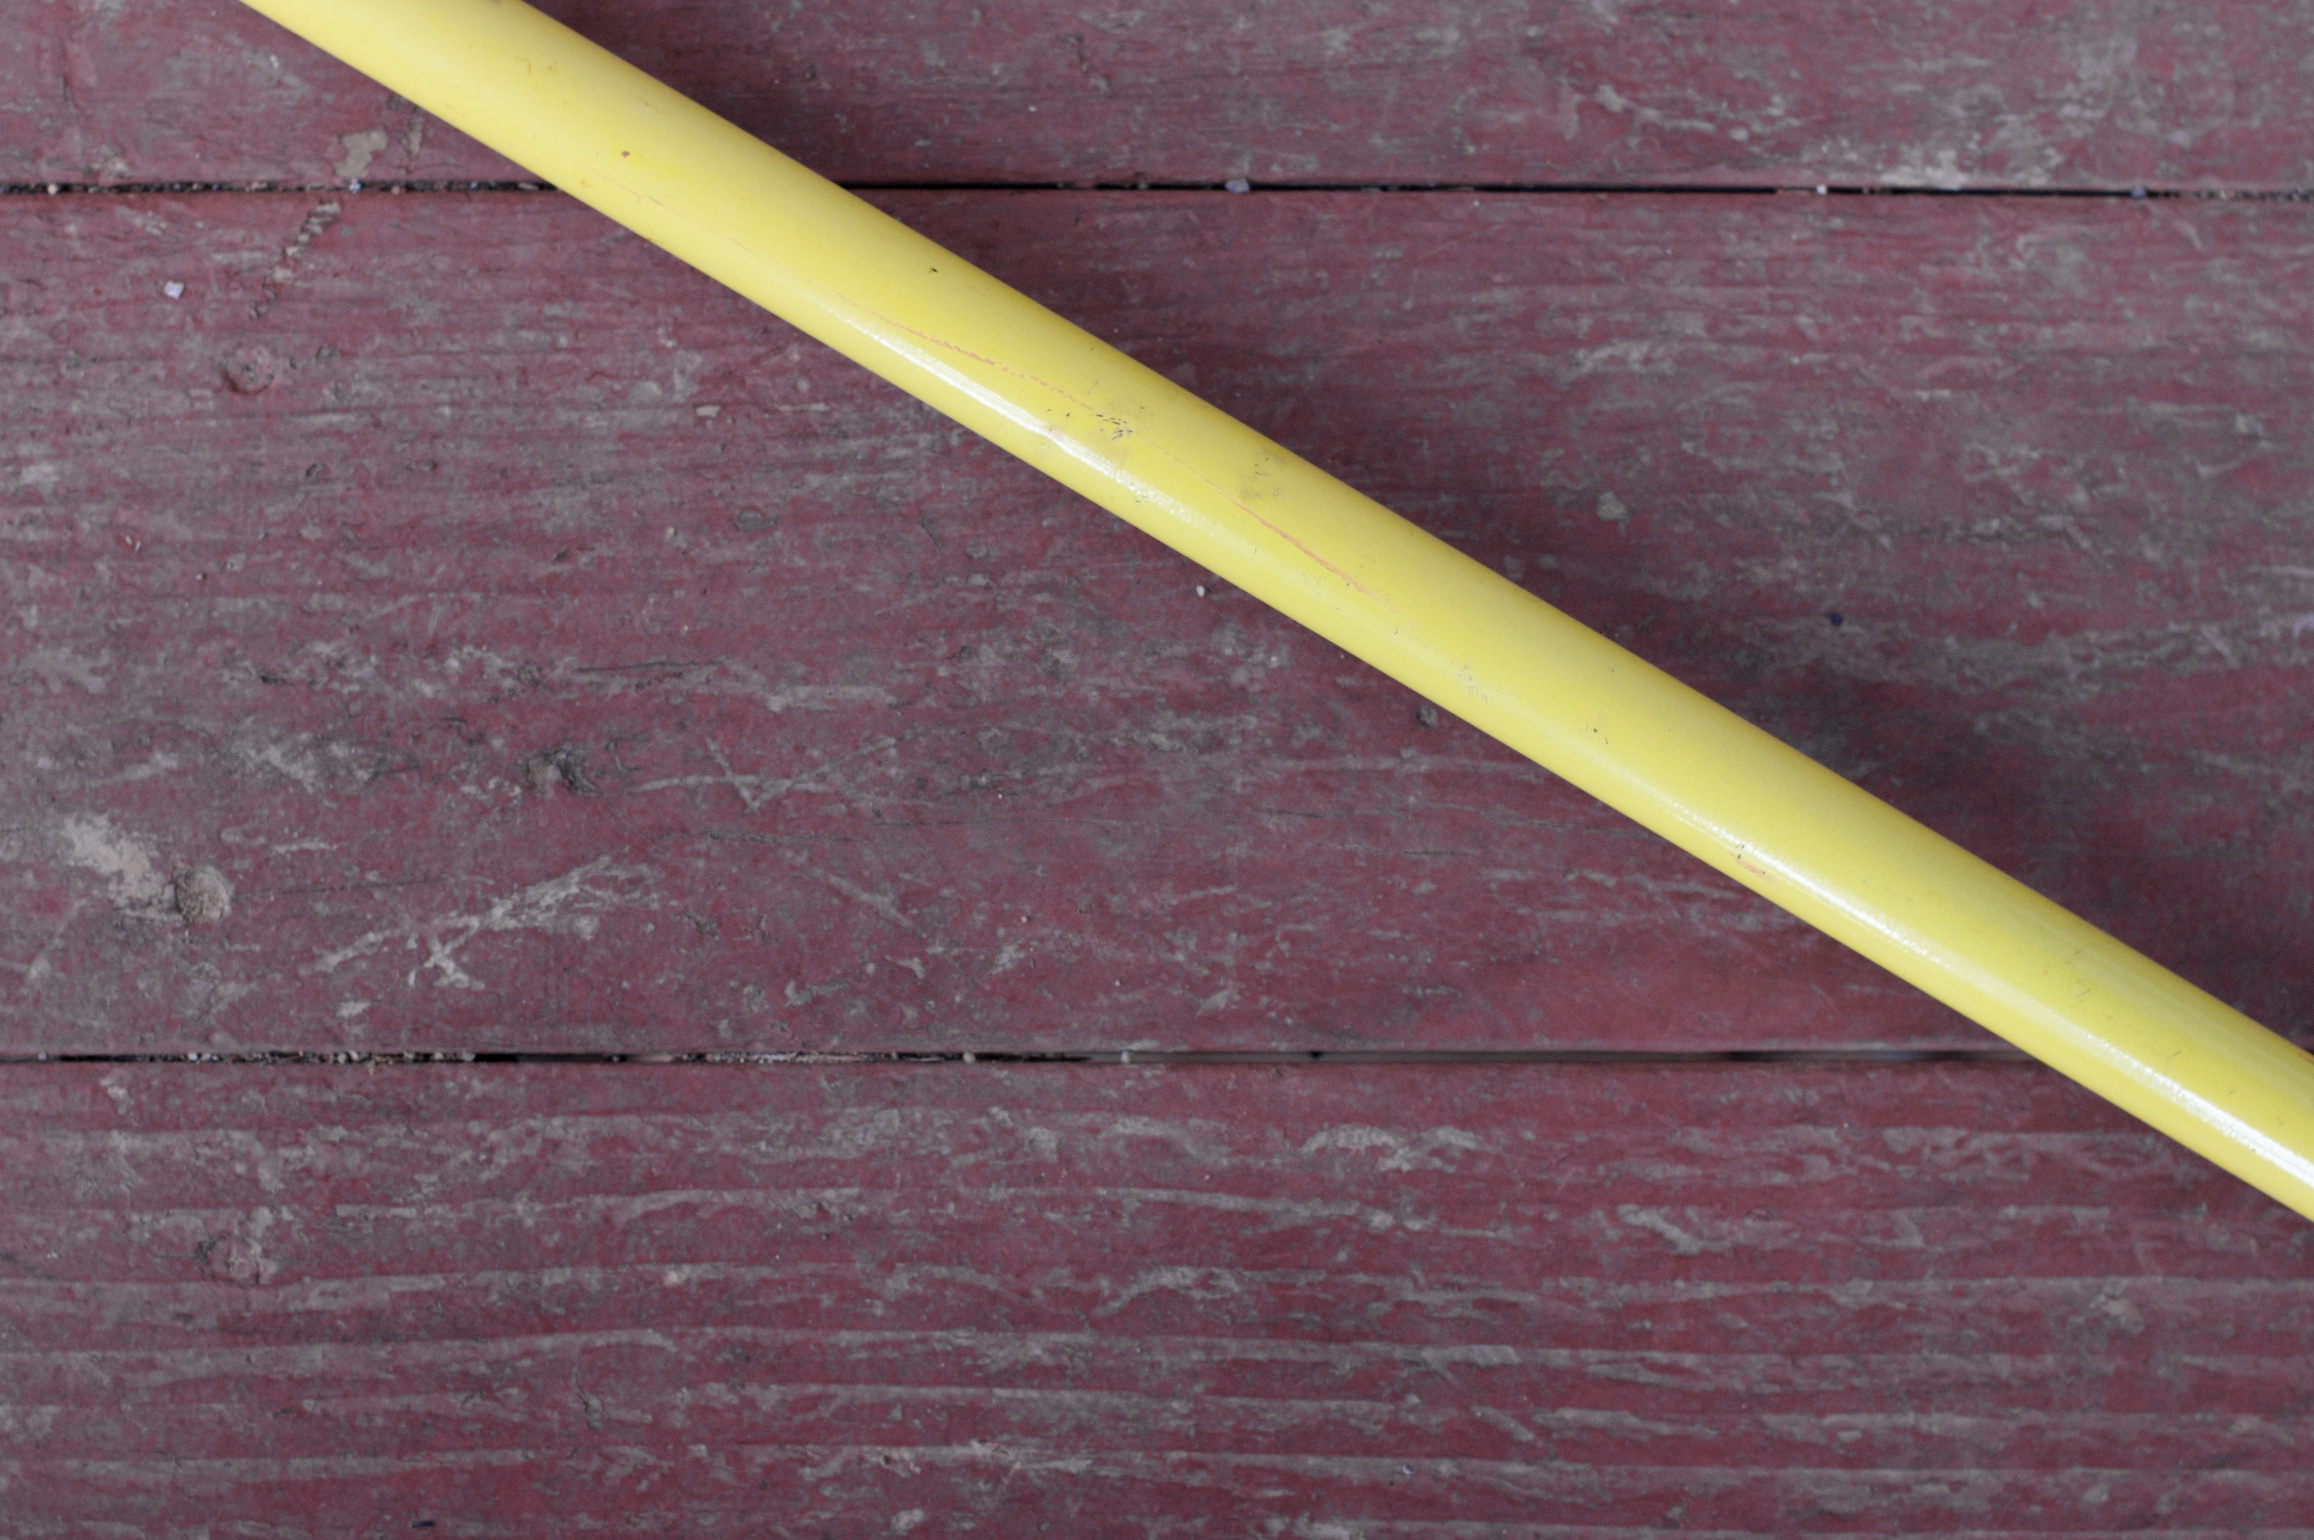
wood, floor, geometry, weapon, material, math, cue stick